Revolutionary republic

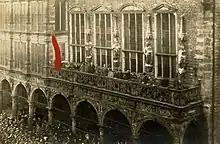
Proclamation of the Bremen Republic

A revolutionary republic is a form of government whose main tenets are popular sovereignty, rule of law, and representative democracy. It is based in part on the ideas of Enlightenment thinkers, and was favored by revolutionaries during the Age of Revolution. A revolutionary republic tends to arise from the formation of a provisional government after the overthrow of an existing state and political regime. It often takes the form of a revolutionary state, which ostensibly represents the will of its constituents.